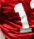
Number: 1